James Wood (mathematician)

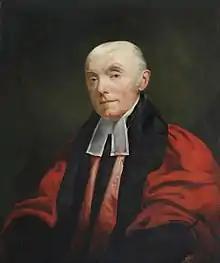
James Wood

James Wood (14 December 1760 – 23 April 1839) was a mathematician, and Master of St John's College, Cambridge. In his later years he was Dean of Ely.